University of California

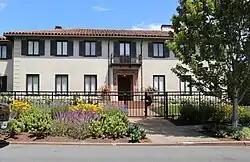
Selden Williams House, built in 1928 and designed by architect Julia Morgan, serves as the official residence of the UC President, since 2022.

The Master Plan for Higher Education of 1960 established that UC must admit undergraduates from the top 12.5% (one-eighth) of graduating high school seniors in California. Prior to the promulgation of the Master Plan, UC was to admit undergraduates from the top 15%. UC does not currently adhere to all tenets of the original Master Plan, such as the directives that no campus was to exceed total enrollment of 27,500 students (in order to ensure quality) and that public higher education should be tuition-free for California residents. Five campuses, Berkeley, Davis, Irvine, Los Angeles, and San Diego, each have current total enrollment at over 30,000, and of these five, all but Irvine have undergraduate enrollments over 30,000.